Enrique Macaya Márquez

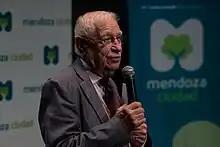
Enrique Macaya Márquez in 2018

Enrique Macaya Márquez (born November 20, 1934) is an Argentine sports journalist. He worked on "Fútbol de Primera" from 1985 to 2009. He has also worked for magazines Ten Points and El Campeón, and for the newspapers Noticias Gráficas, Convicción and La Nación. He has been declared a noteworthy personality of sport journalism by the legislature of Buenos Aires, on July 15, 2007.